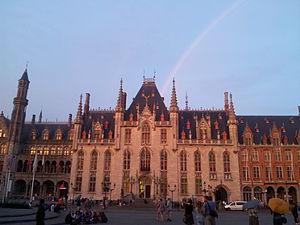
Bruges
Bruges est une ville de Belgique située en Région flamande, chef-lieu et plus grande ville de la province de Flandre-Occidentale.